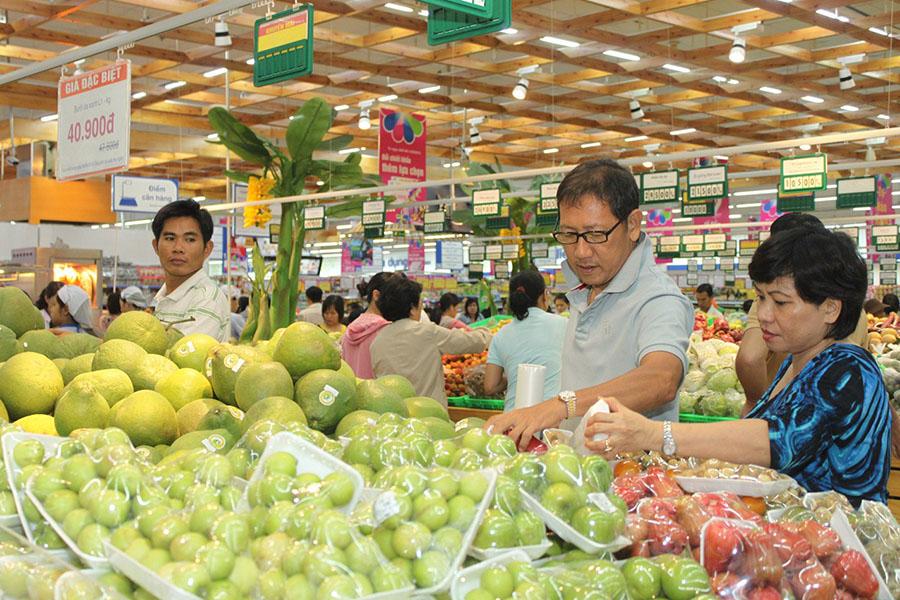
người đàn ông đeo kính đang vươn tay để chọn hàng